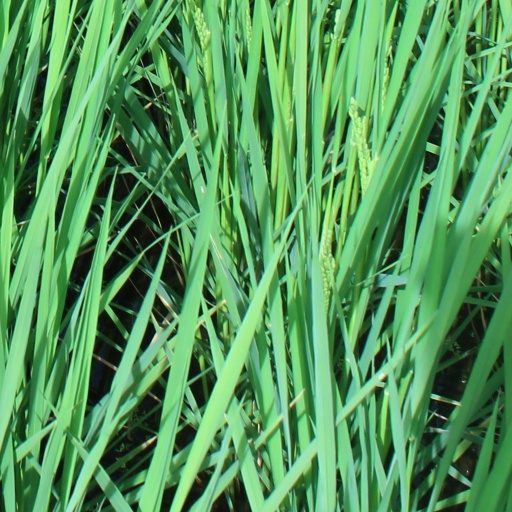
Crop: rice